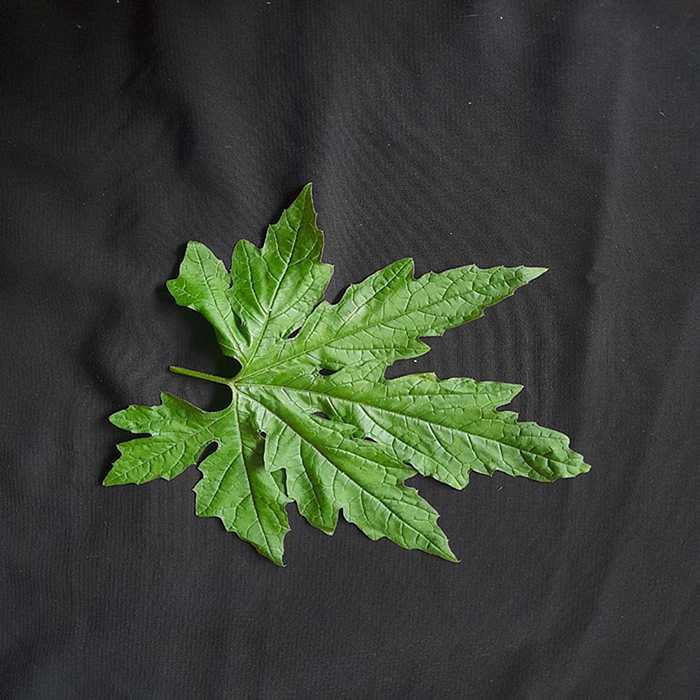
Plant: Bitter Gourd
Label: Fresh leaf